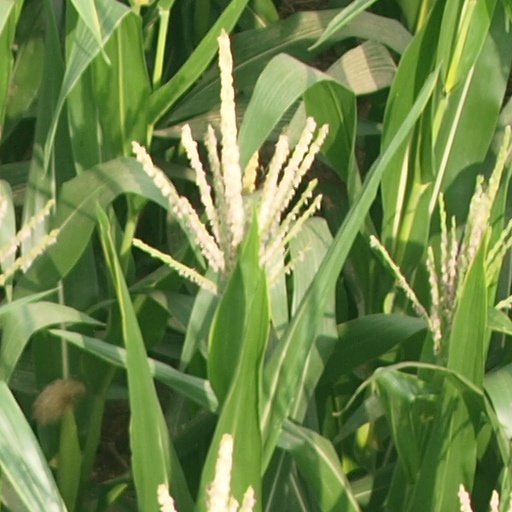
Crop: maize; corn